Carlo Zendo Tetsugen Serra

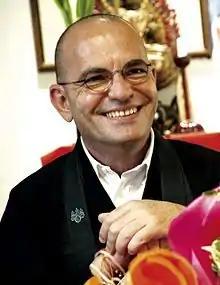
An image of the Italian zen master Zendo Tetsugen Serra

Carlo Zendo Tetsugen Serra (born in Milano, Italy in 1953) is an Italian missionary Soto Zen master ("Kokusaifukyoshi" 国際布教師), in the lineage of Harada Daiun Sogaku (原田祖岳, 1871–1961). He founded his sangha, of the "Sangha della foresta di Bambü" (Bamboo Forest's Sangha) and the monasteries Ensoji il Cerchio in Milan, and Sanbo-ji Tempio dei Tre Gioielli in Berceto. He also founded the "Scuola Zen di Shiatsu" (Zen Shiatsu School), which aims to use the art of shiatsu treatments as a zen practice.